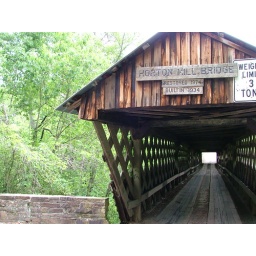
...highest covered bridge over water in the U.S.